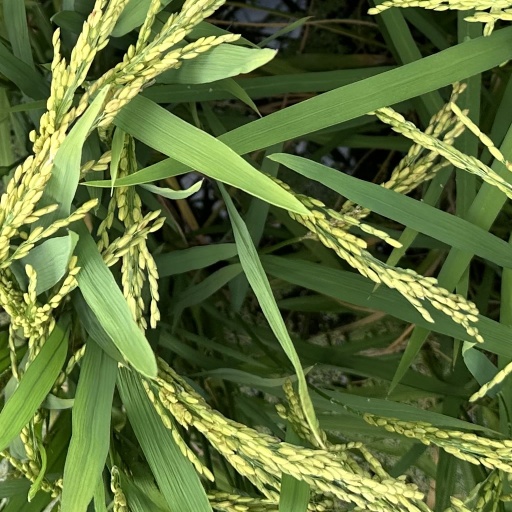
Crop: rice